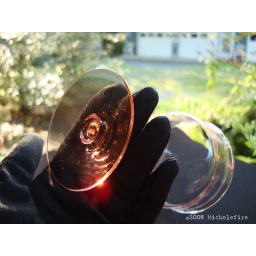
these old elegant pink sherbet glasses light right up with the sun shining through the base against the black gloved hand